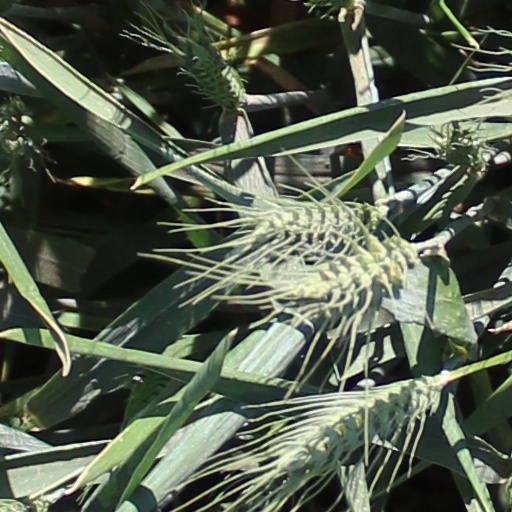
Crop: wheat